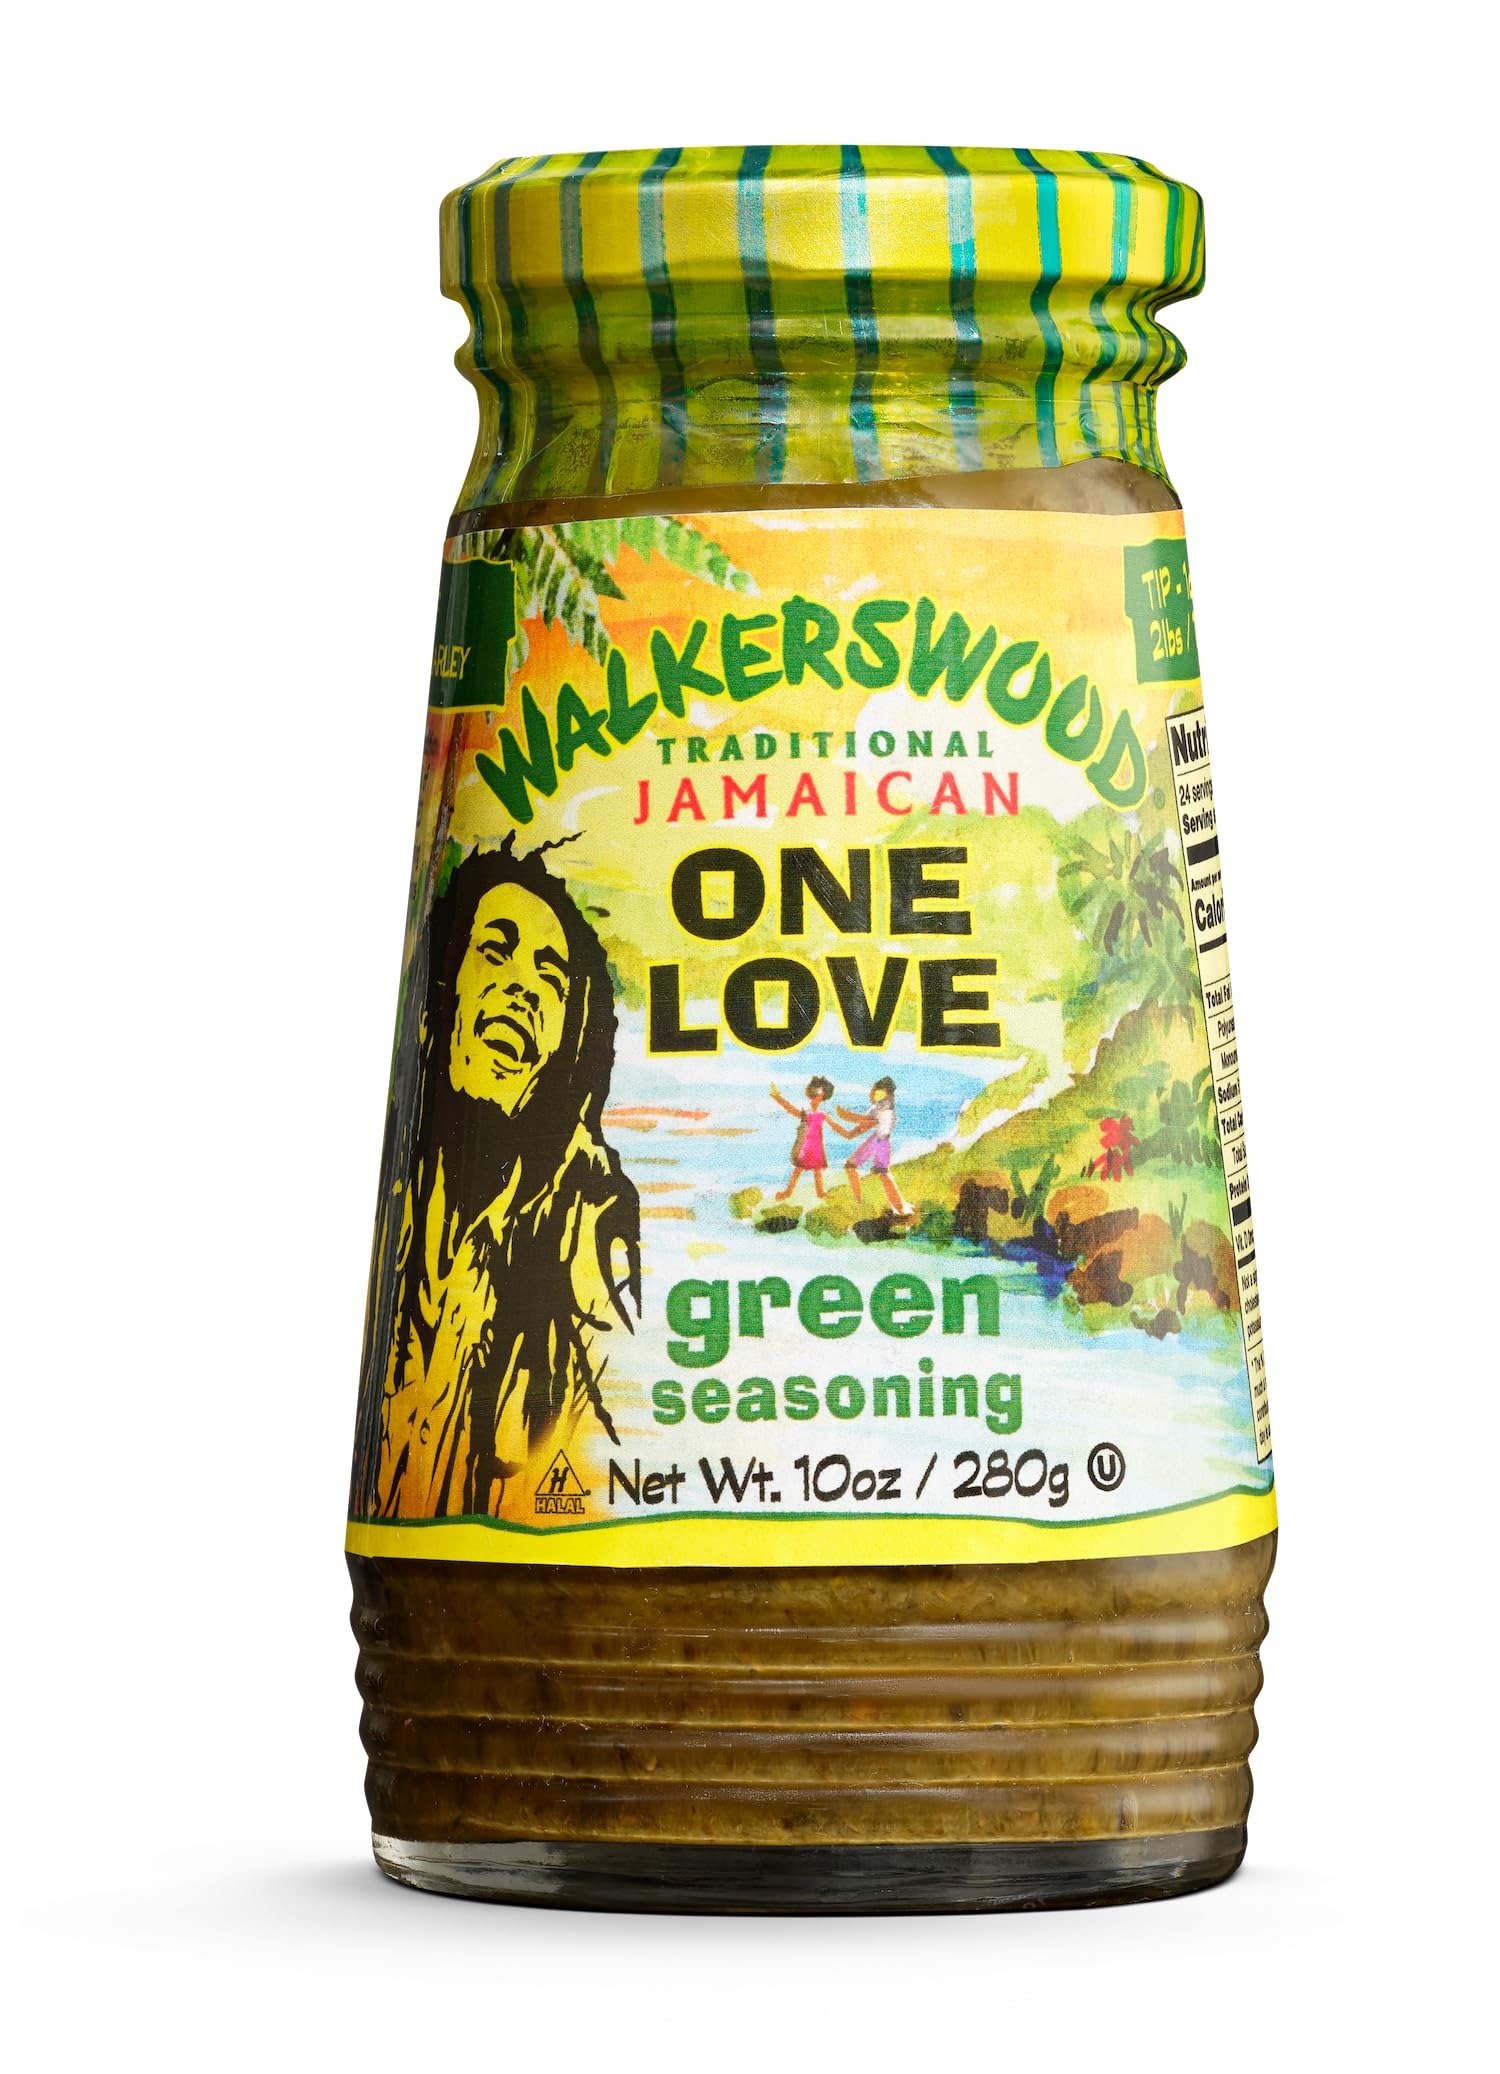
Item Name: Walker Woods Jerk Ssnng Mild
Bullet Point: Just right for your Caribbean kitchen
Product Description: Walkerswood Mild Jamaican Jerk Seasoning (10 FL.OZ. / 280 g): Jerking is a traditional style of barbecuing. This paste when rubbed sparingly into meat should be left overnight for best results, then grilled or roasted slowly. Adjust amount used to your taste. Just right for your Caribbean kitchen. Ingredients: Ingredients: Scallions, hot peppers, black pepper, salt, onion, allspice, nutmeg, cane sugar, citric acid, thyme.
Value: 10.0
Unit: Ounce

Price: 11.95